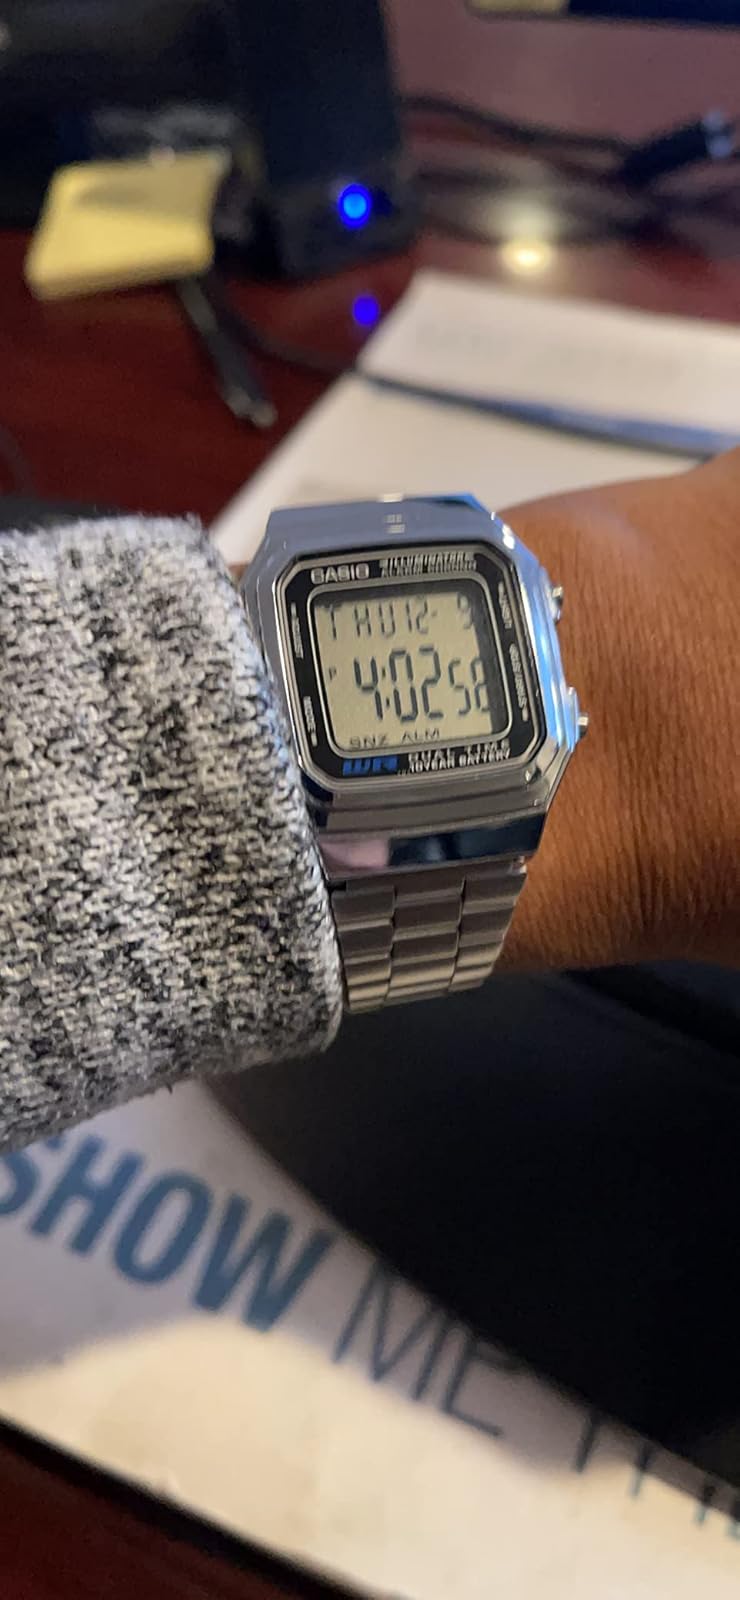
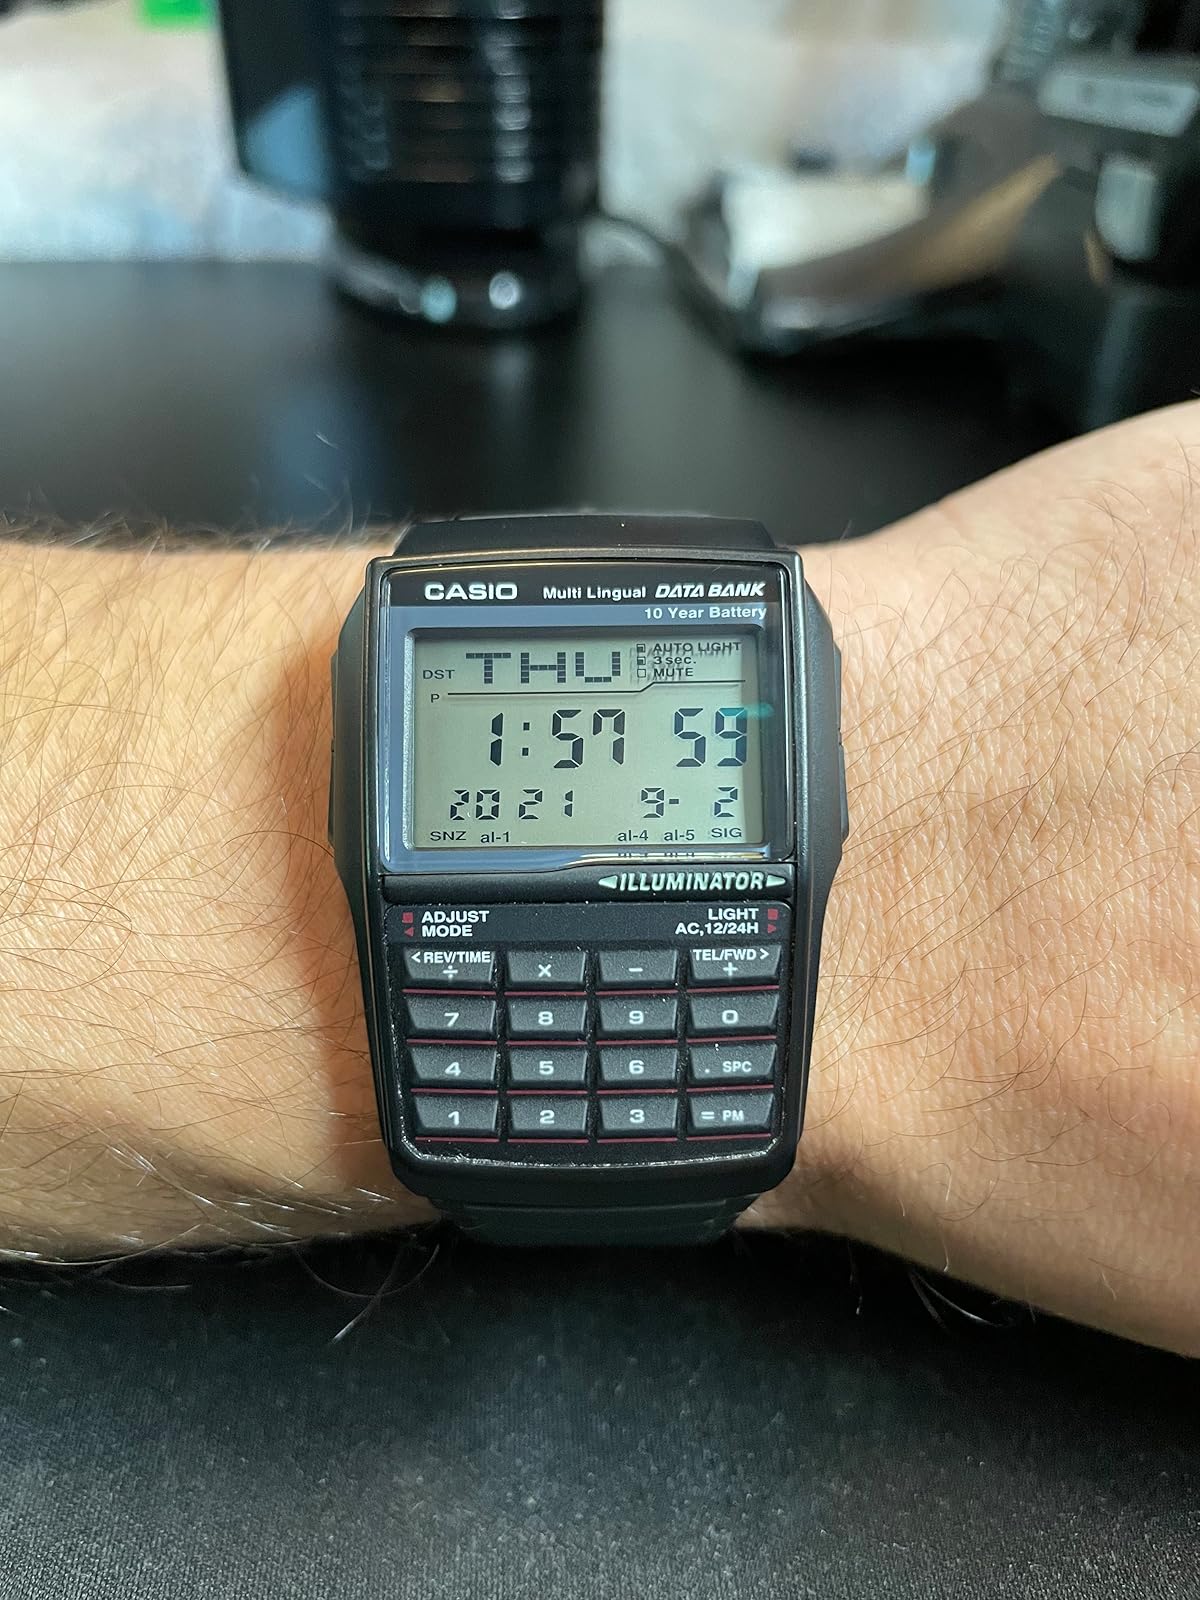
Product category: accessories_watch
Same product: no